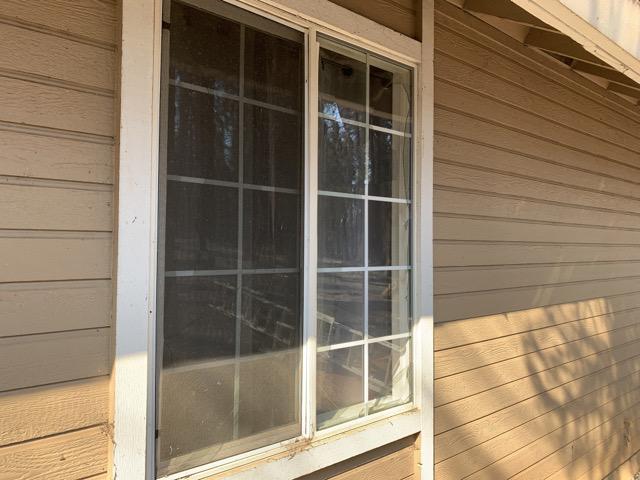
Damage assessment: affected